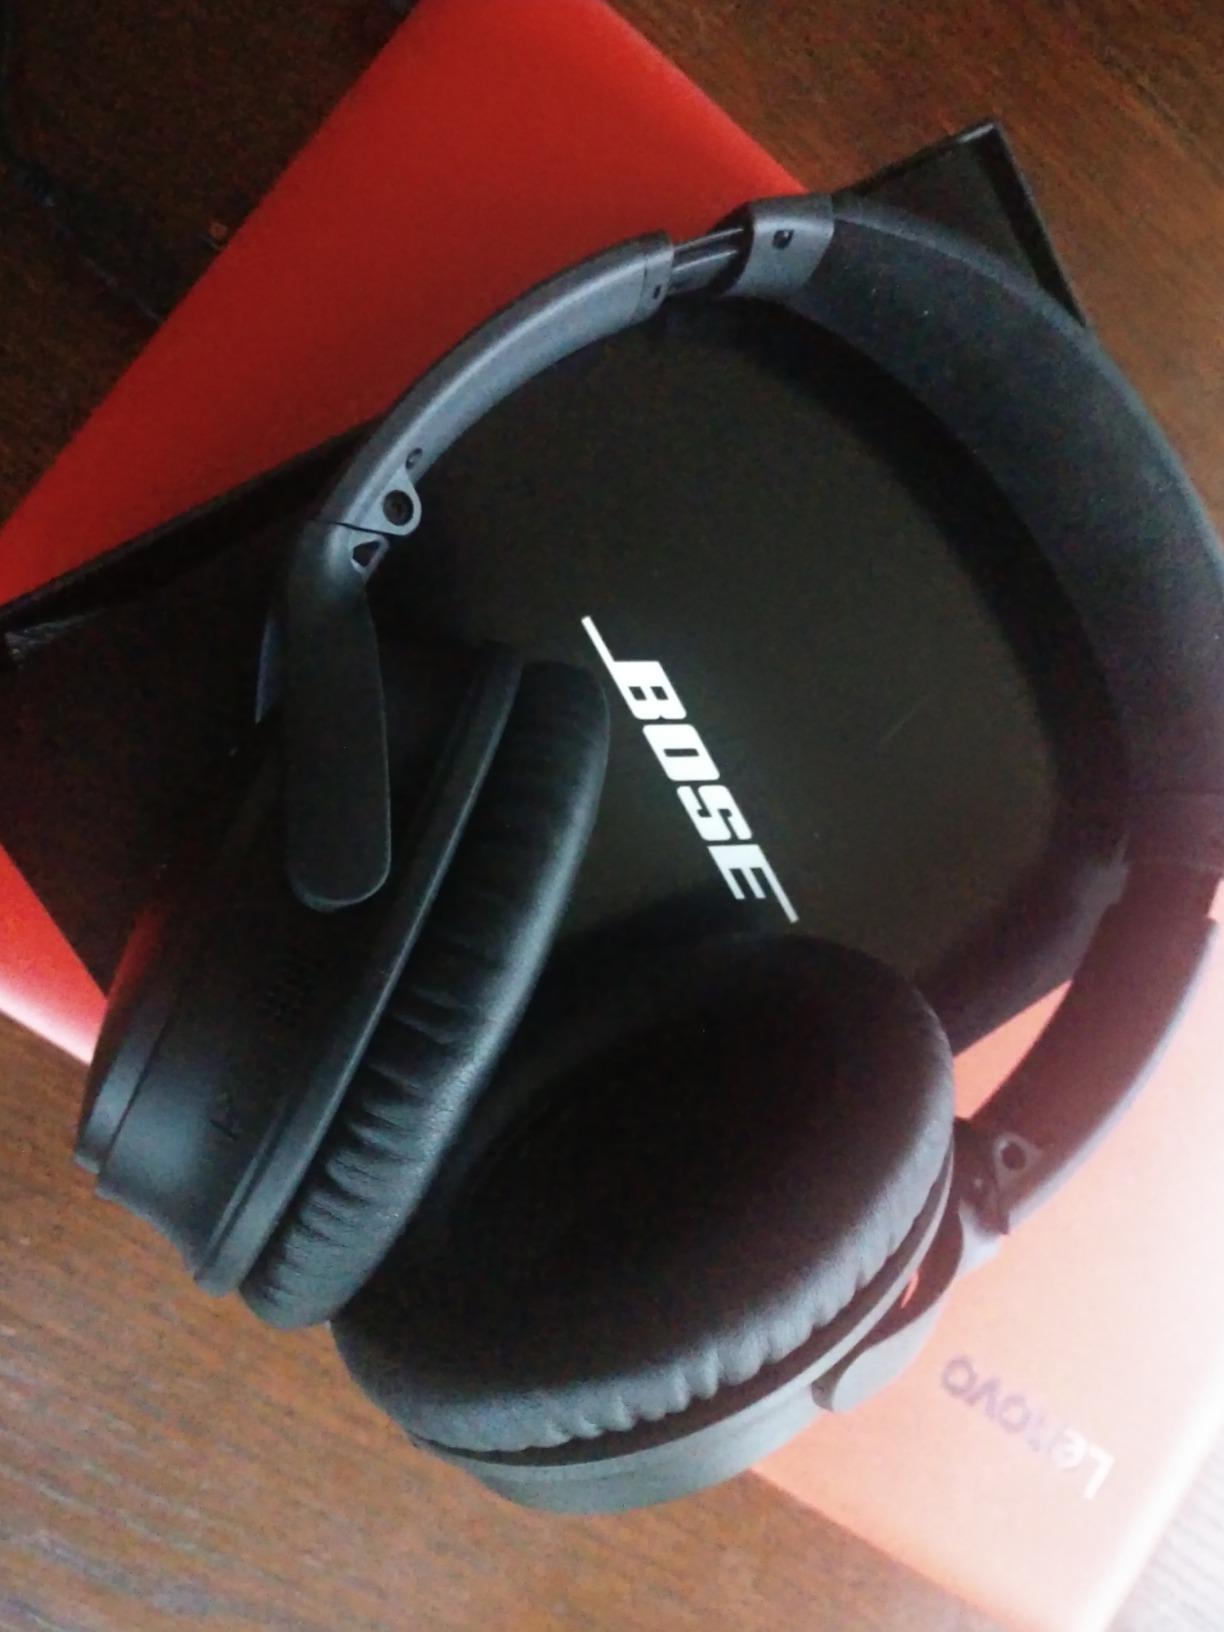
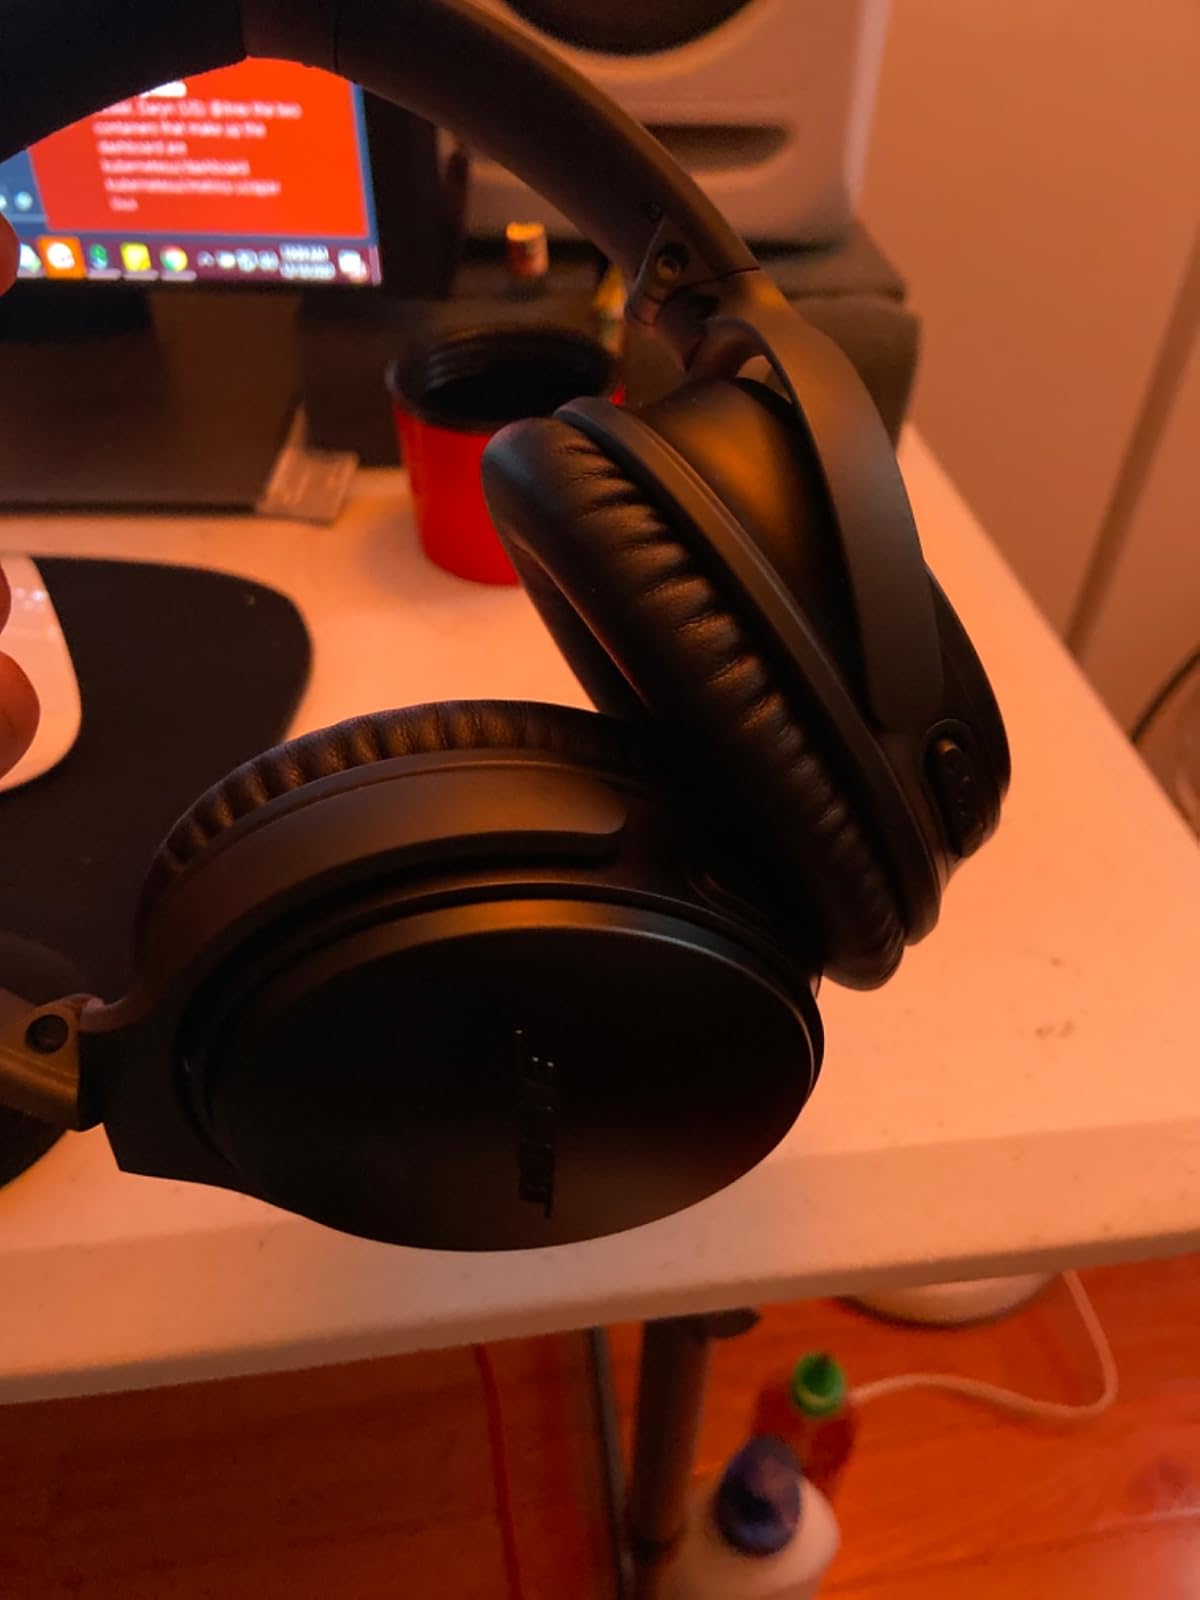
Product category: headphones
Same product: yes